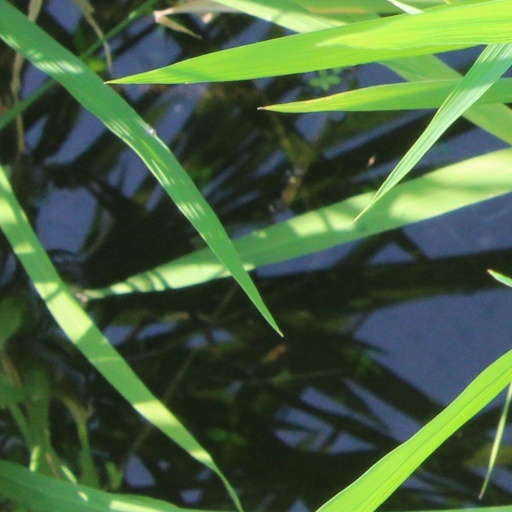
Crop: rice